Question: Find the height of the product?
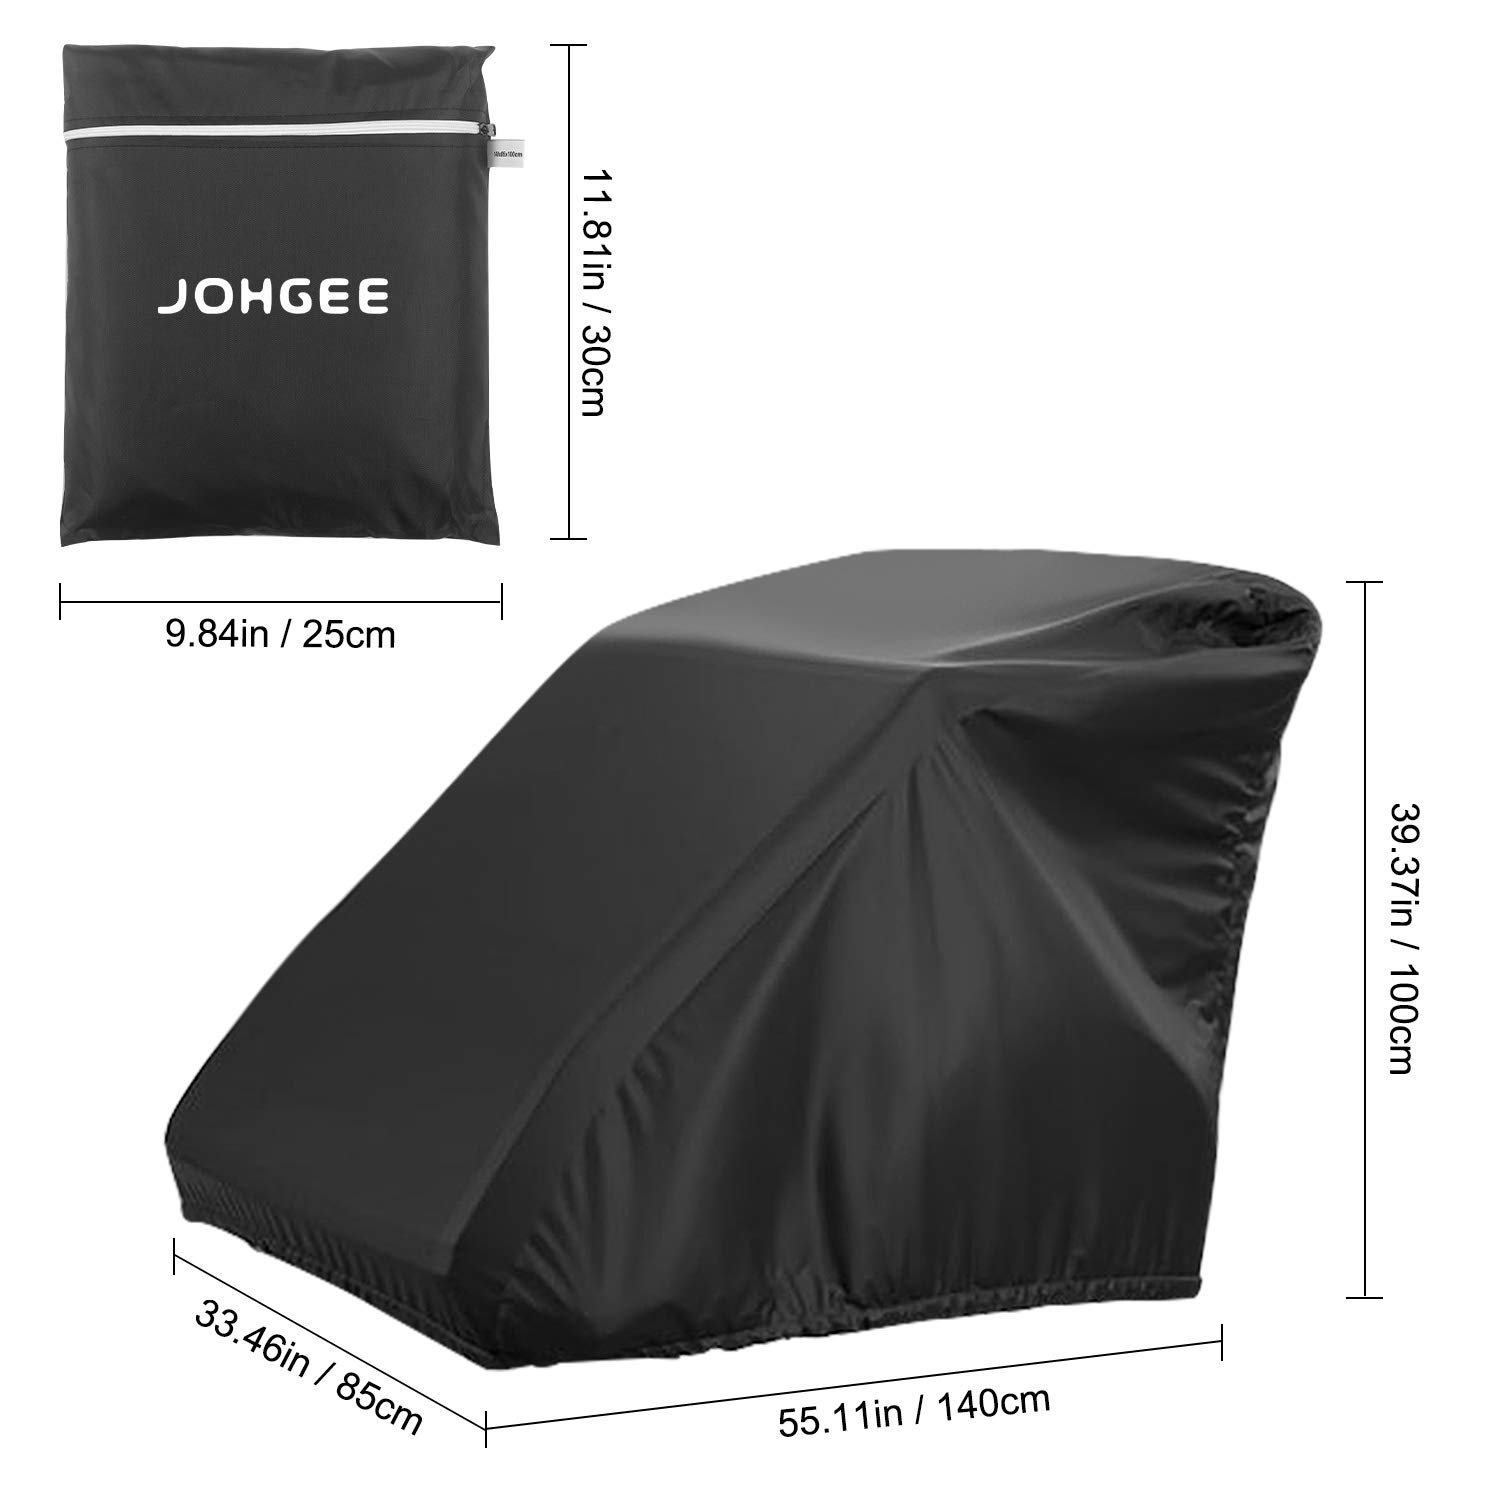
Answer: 100.0 centimetre